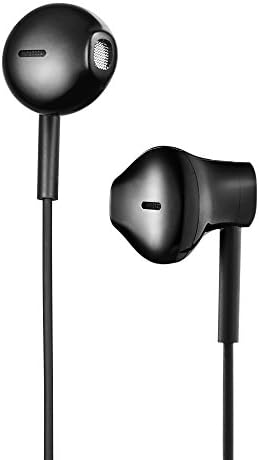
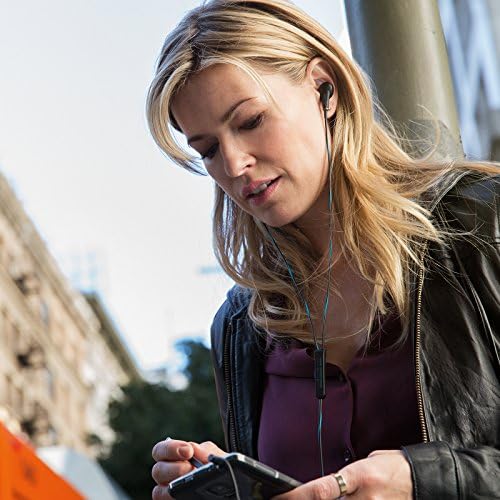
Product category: headphones
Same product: no